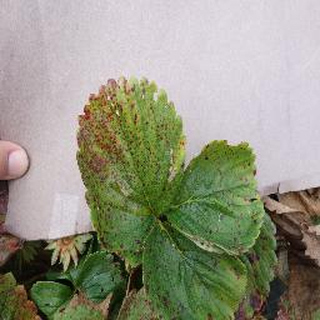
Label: strawberry_leaf_scorch